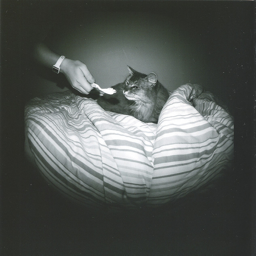
A cat sleeping inside of a cat bed being fed by a person.
Black and white photograph of hand with toothbrush next to cat.
a cat being feed that is laying on a blanket.
A hand holding a utensil out to a cat lying on a bed.
Someone feeding a cat that is sitting on a pillow.